Reinhard Mey

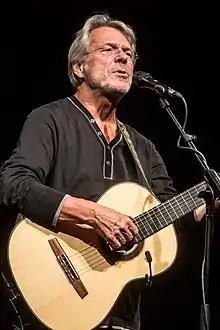
Mey performing in 2014

Reinhard Friedrich Michael Mey (born 21 December 1942) is a German "Liedermacher" (a German-style singer-songwriter). In France he is known as "Frédérik Mey".